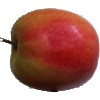
Label: Apple Pink Lady 1